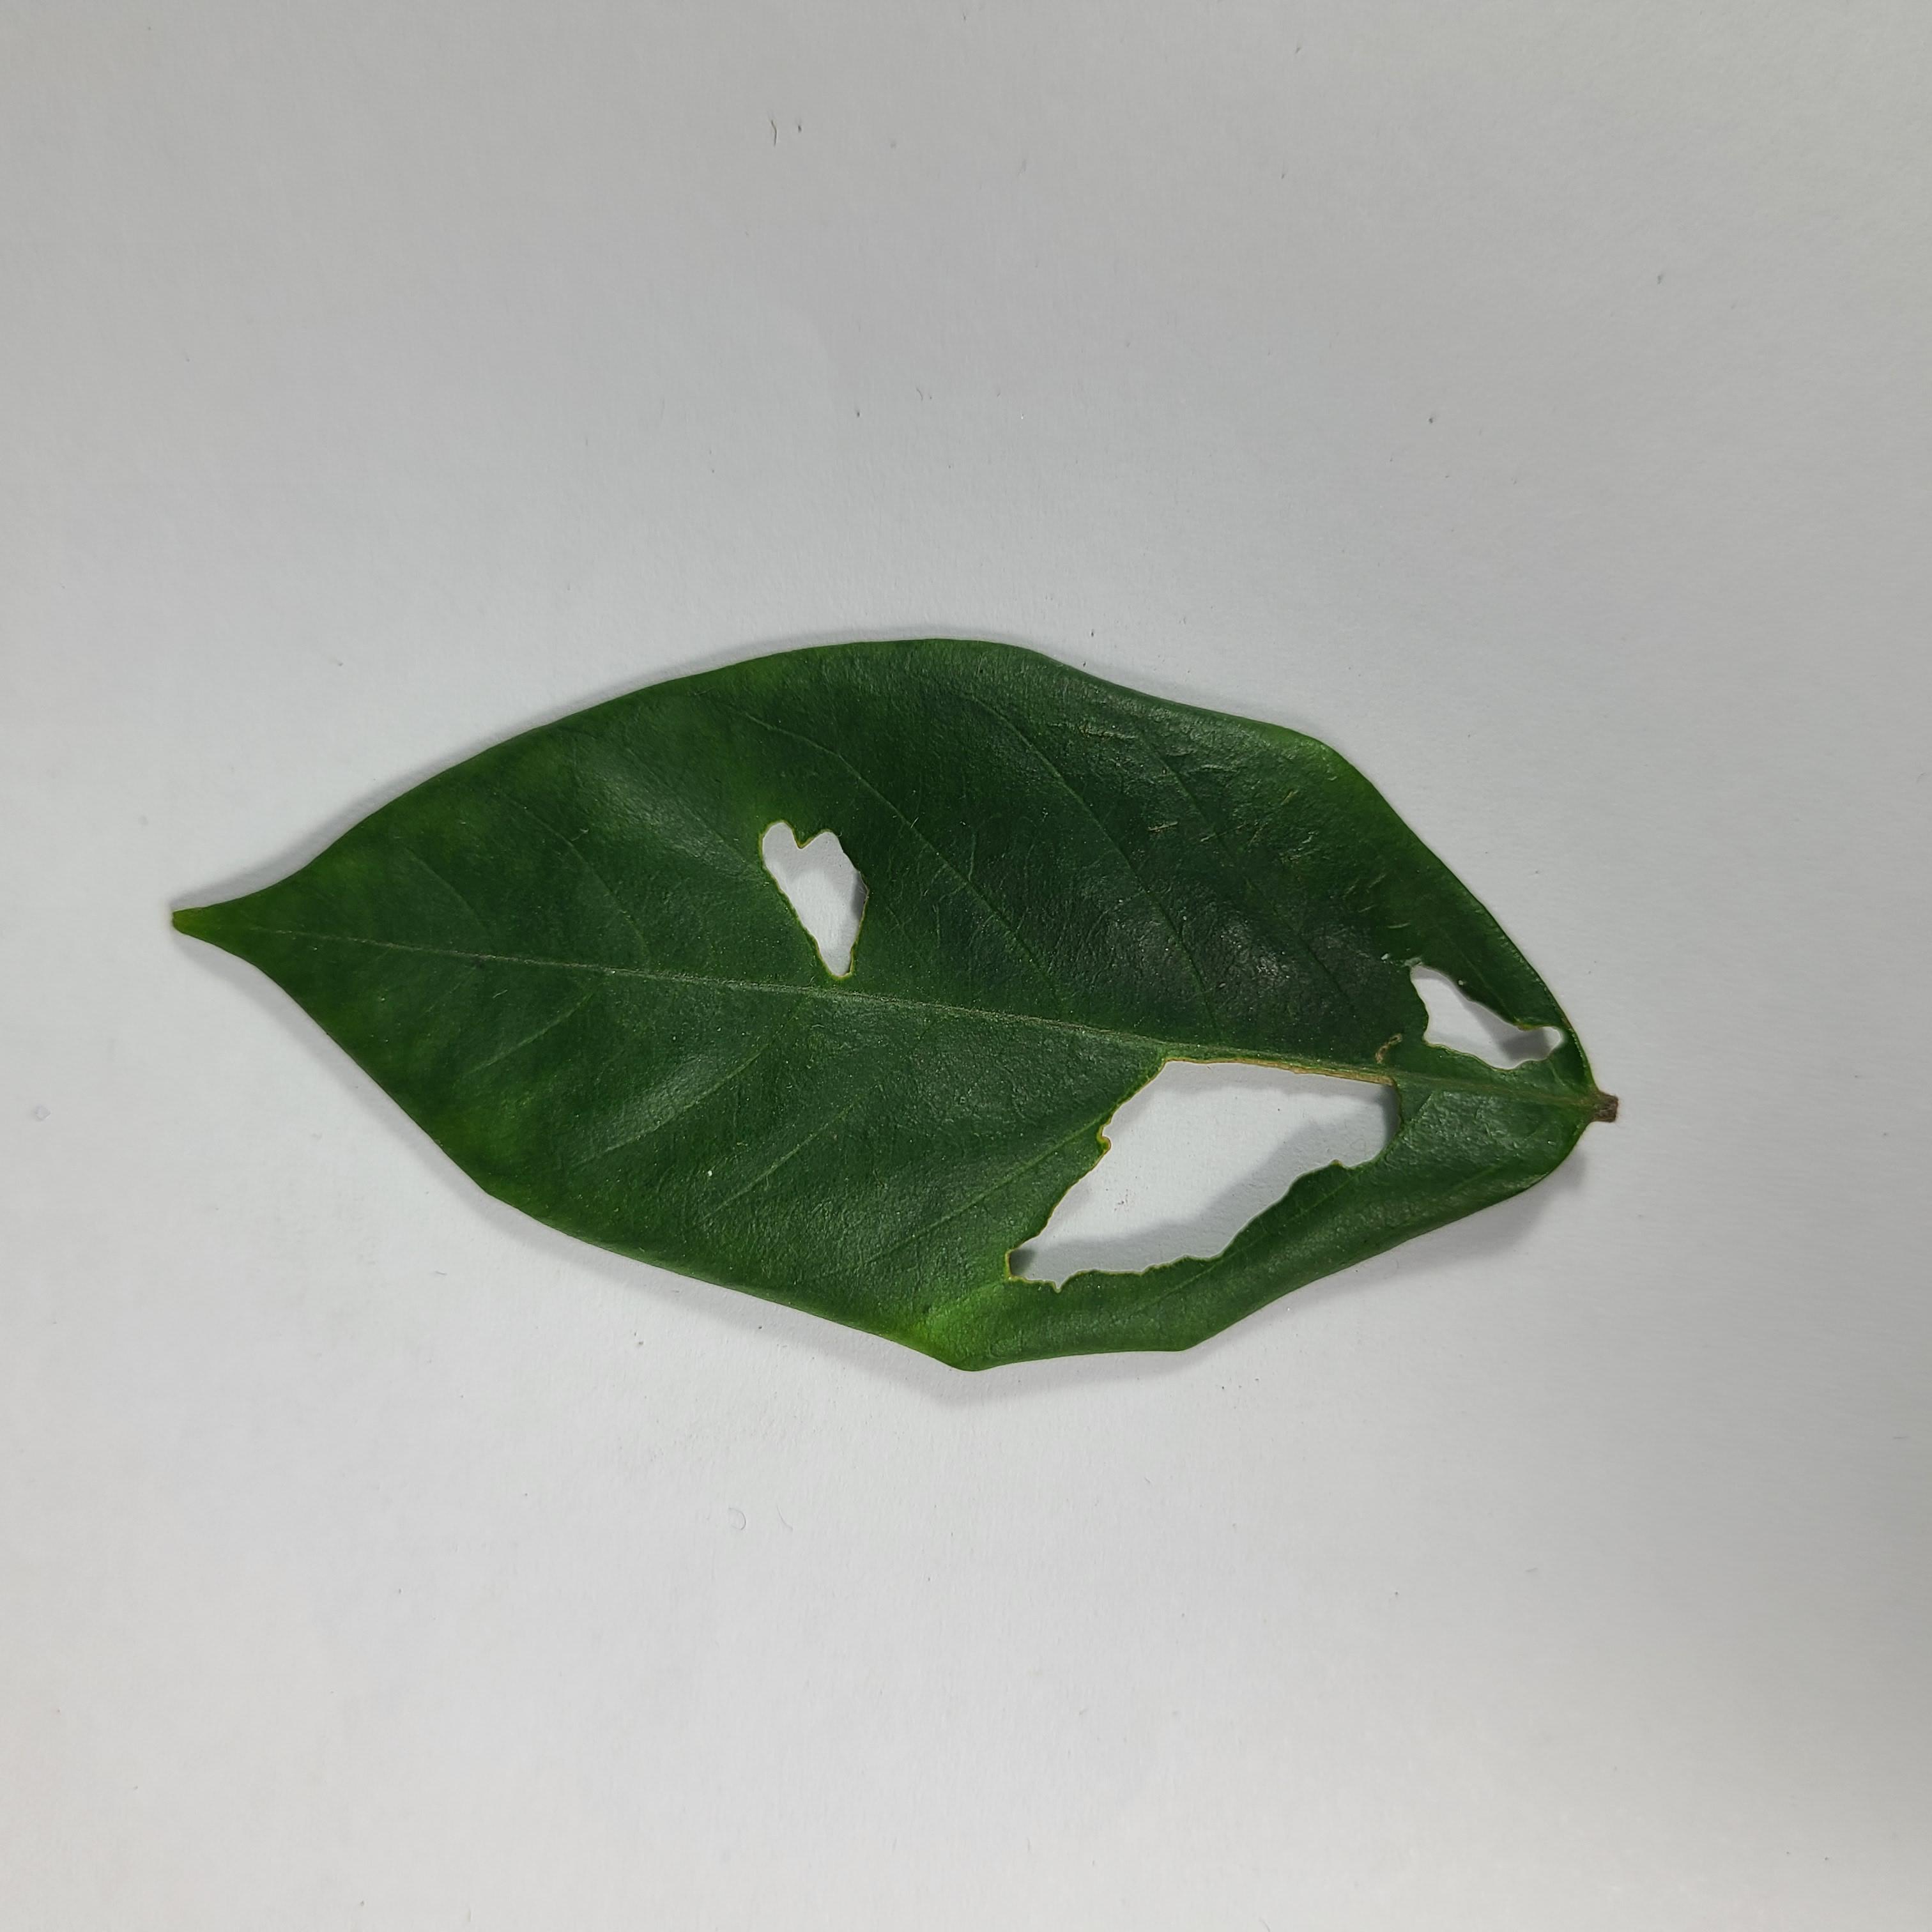
Label: Insect Hole leaves